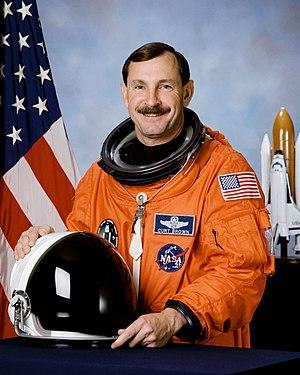
Curtis Lee Brown, Jr. dit Curt est un astronaute américain né le 11 mars 1956.
Le groupe d'astronautes 12 est le douzième groupe d'astronautes de la National Aeronautics and Space Administration sélectionné et annoncé le 5 juin 1987.